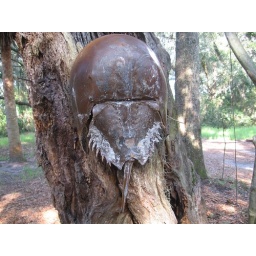
horse shoe crab in tree Sapelo Island camping trip